514th Fighter-Interceptor Squadron

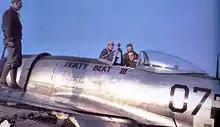
514th Fighter Squadron P-47 Thunderbolt

The squadron arrived at RAF Ashford in England in early April and flew its first combat mission the following month, preparing for Operation Overlord, the Allied invasion of Normandy. It attacked military airfields, bridges and marshalling yards in France. On D-Day, the squadron flew patrols in the vicinity of the invasion beaches and armed reconnaissance and dive bombing missions.